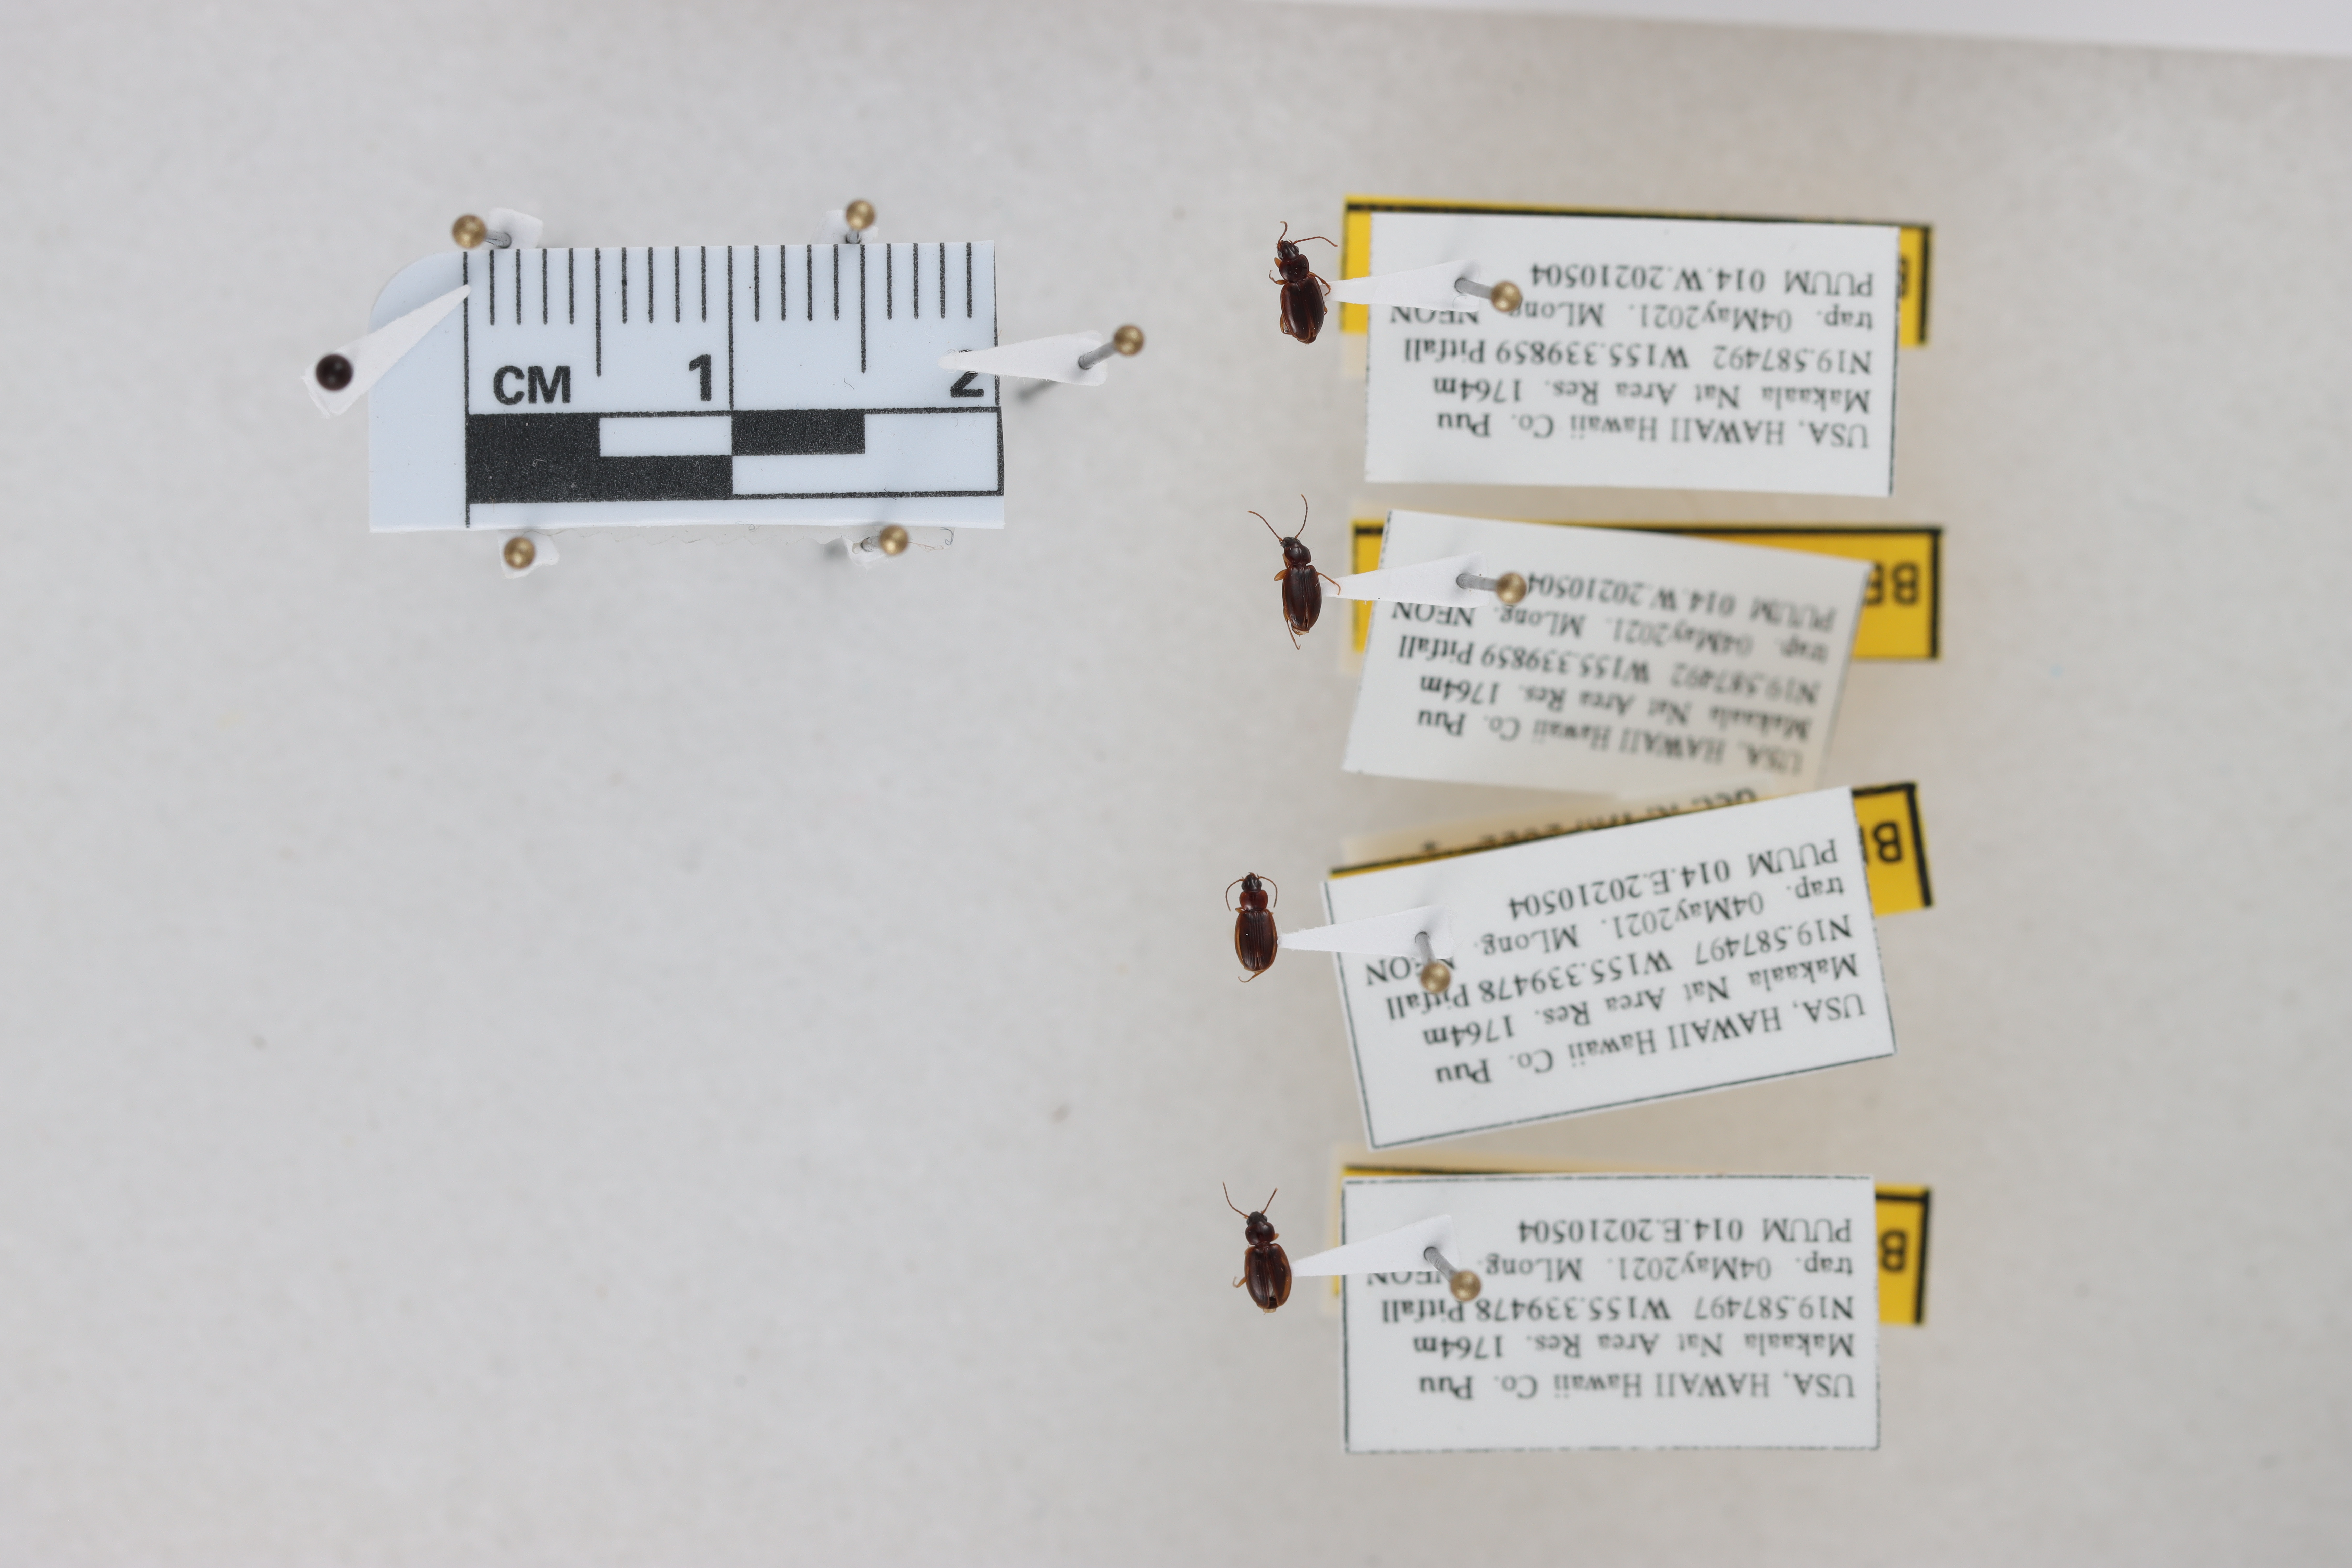
Beetle 1 — elytra length: 0.226 cm, elytra max width: 0.161 cm, basal pronotum width: 0.084 cm

Beetle 2 — elytra length: 0.231 cm, elytra max width: 0.146 cm, basal pronotum width: 0.069 cm

Beetle 3 — elytra length: 0.221 cm, elytra max width: 0.161 cm, basal pronotum width: 0.078 cm

Beetle 4 — elytra length: 0.233 cm, elytra max width: 0.157 cm, basal pronotum width: 0.084 cm